Shin Sung-rok

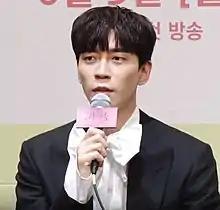
Shin in 2019

Shin Sung-rok (born November 23, 1982) is a South Korean actor. He frequently appears in films and television series, but is better known as active in musical theatre.